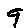
Label: 9